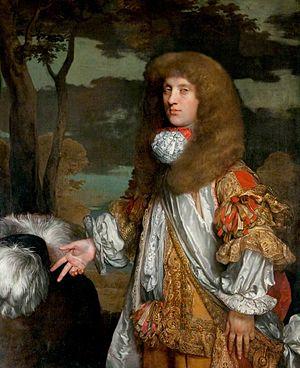
John Hay, 2ᵉ marquis de Tweeddale est un noble écossais.